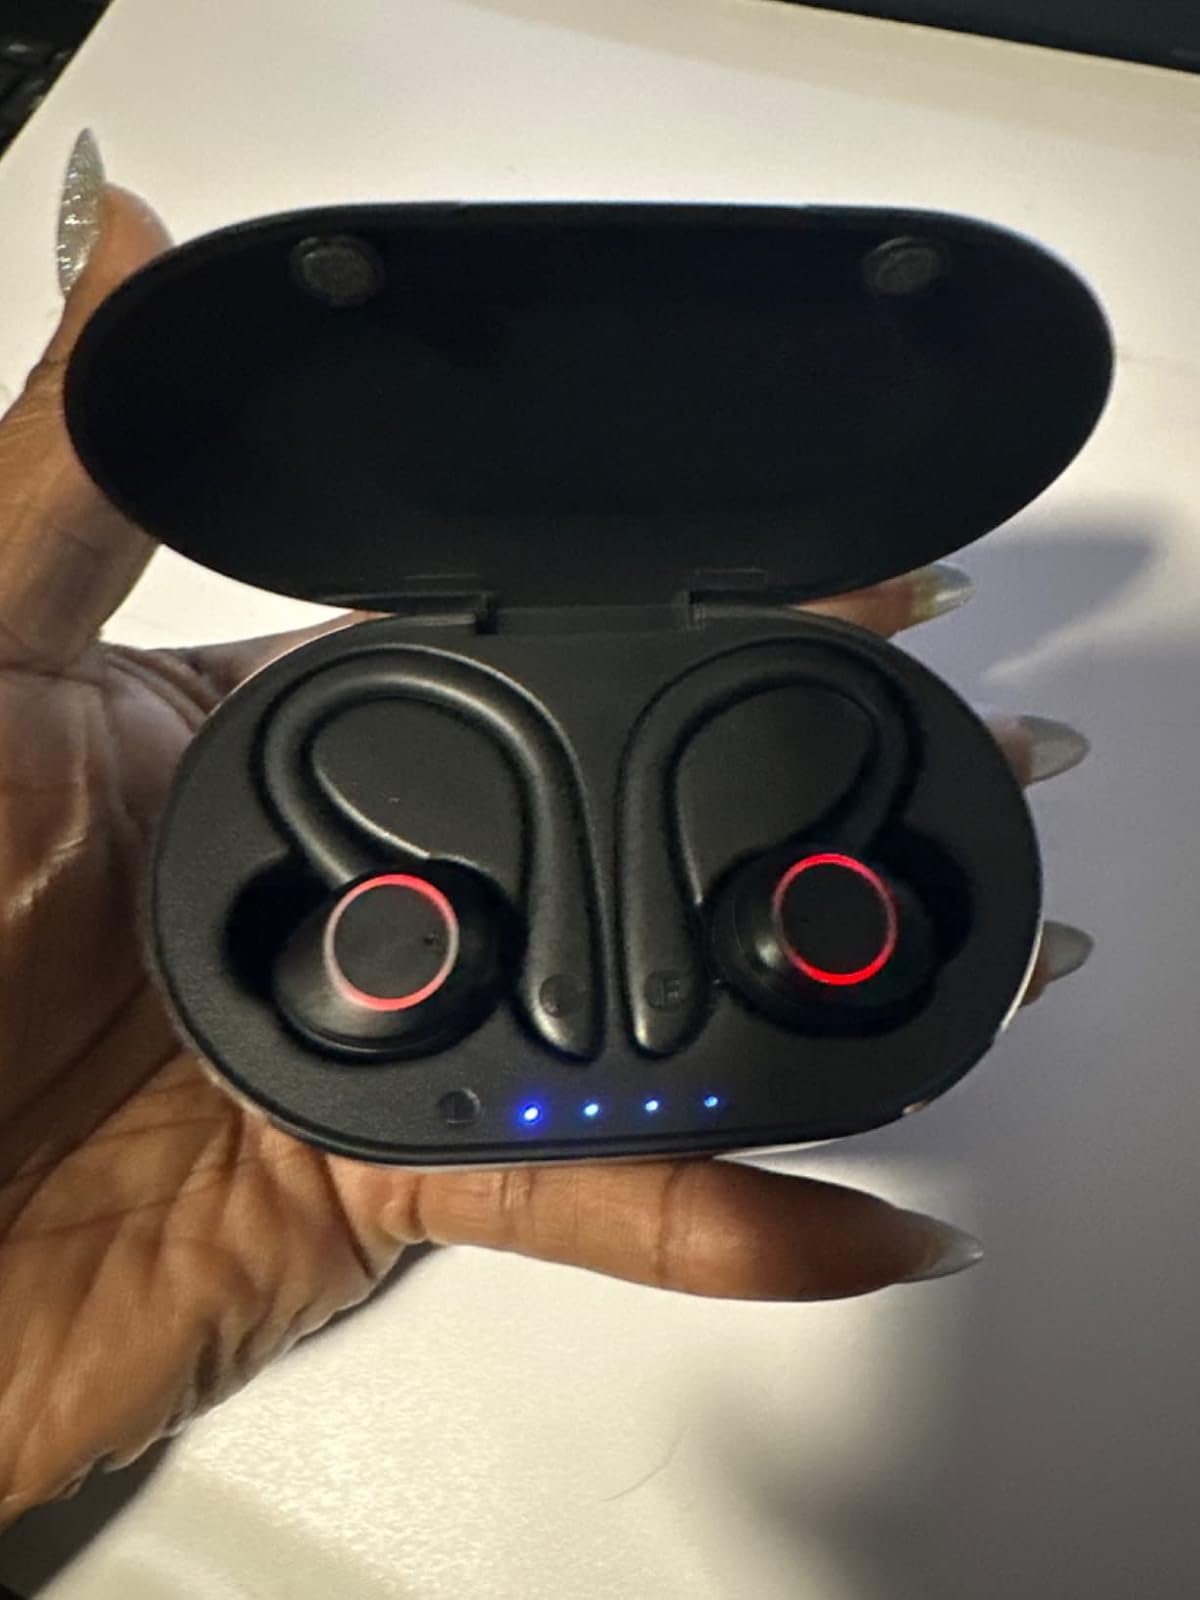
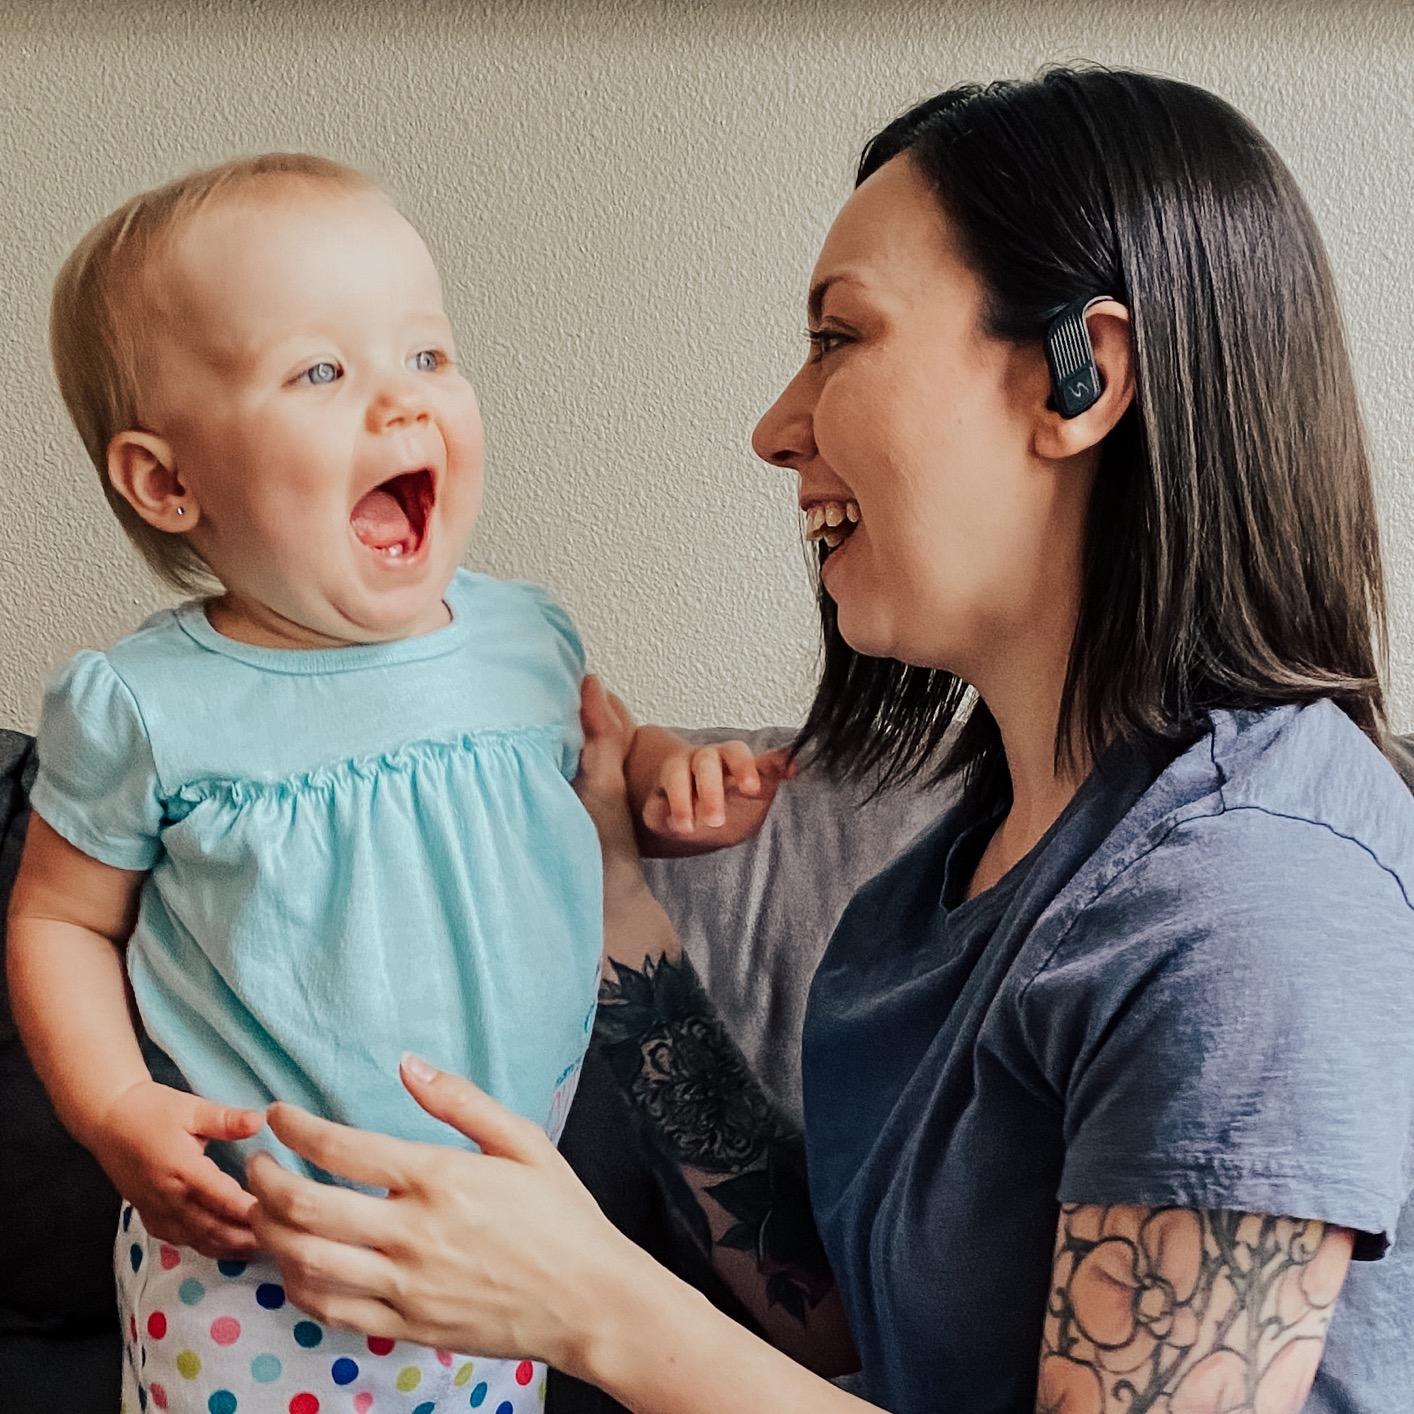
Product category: earbuds
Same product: no